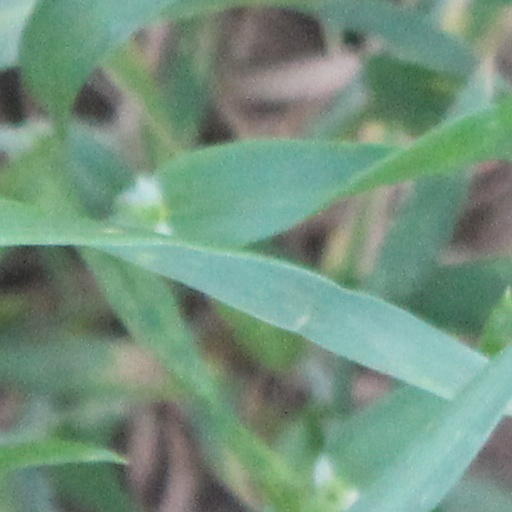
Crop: wheat